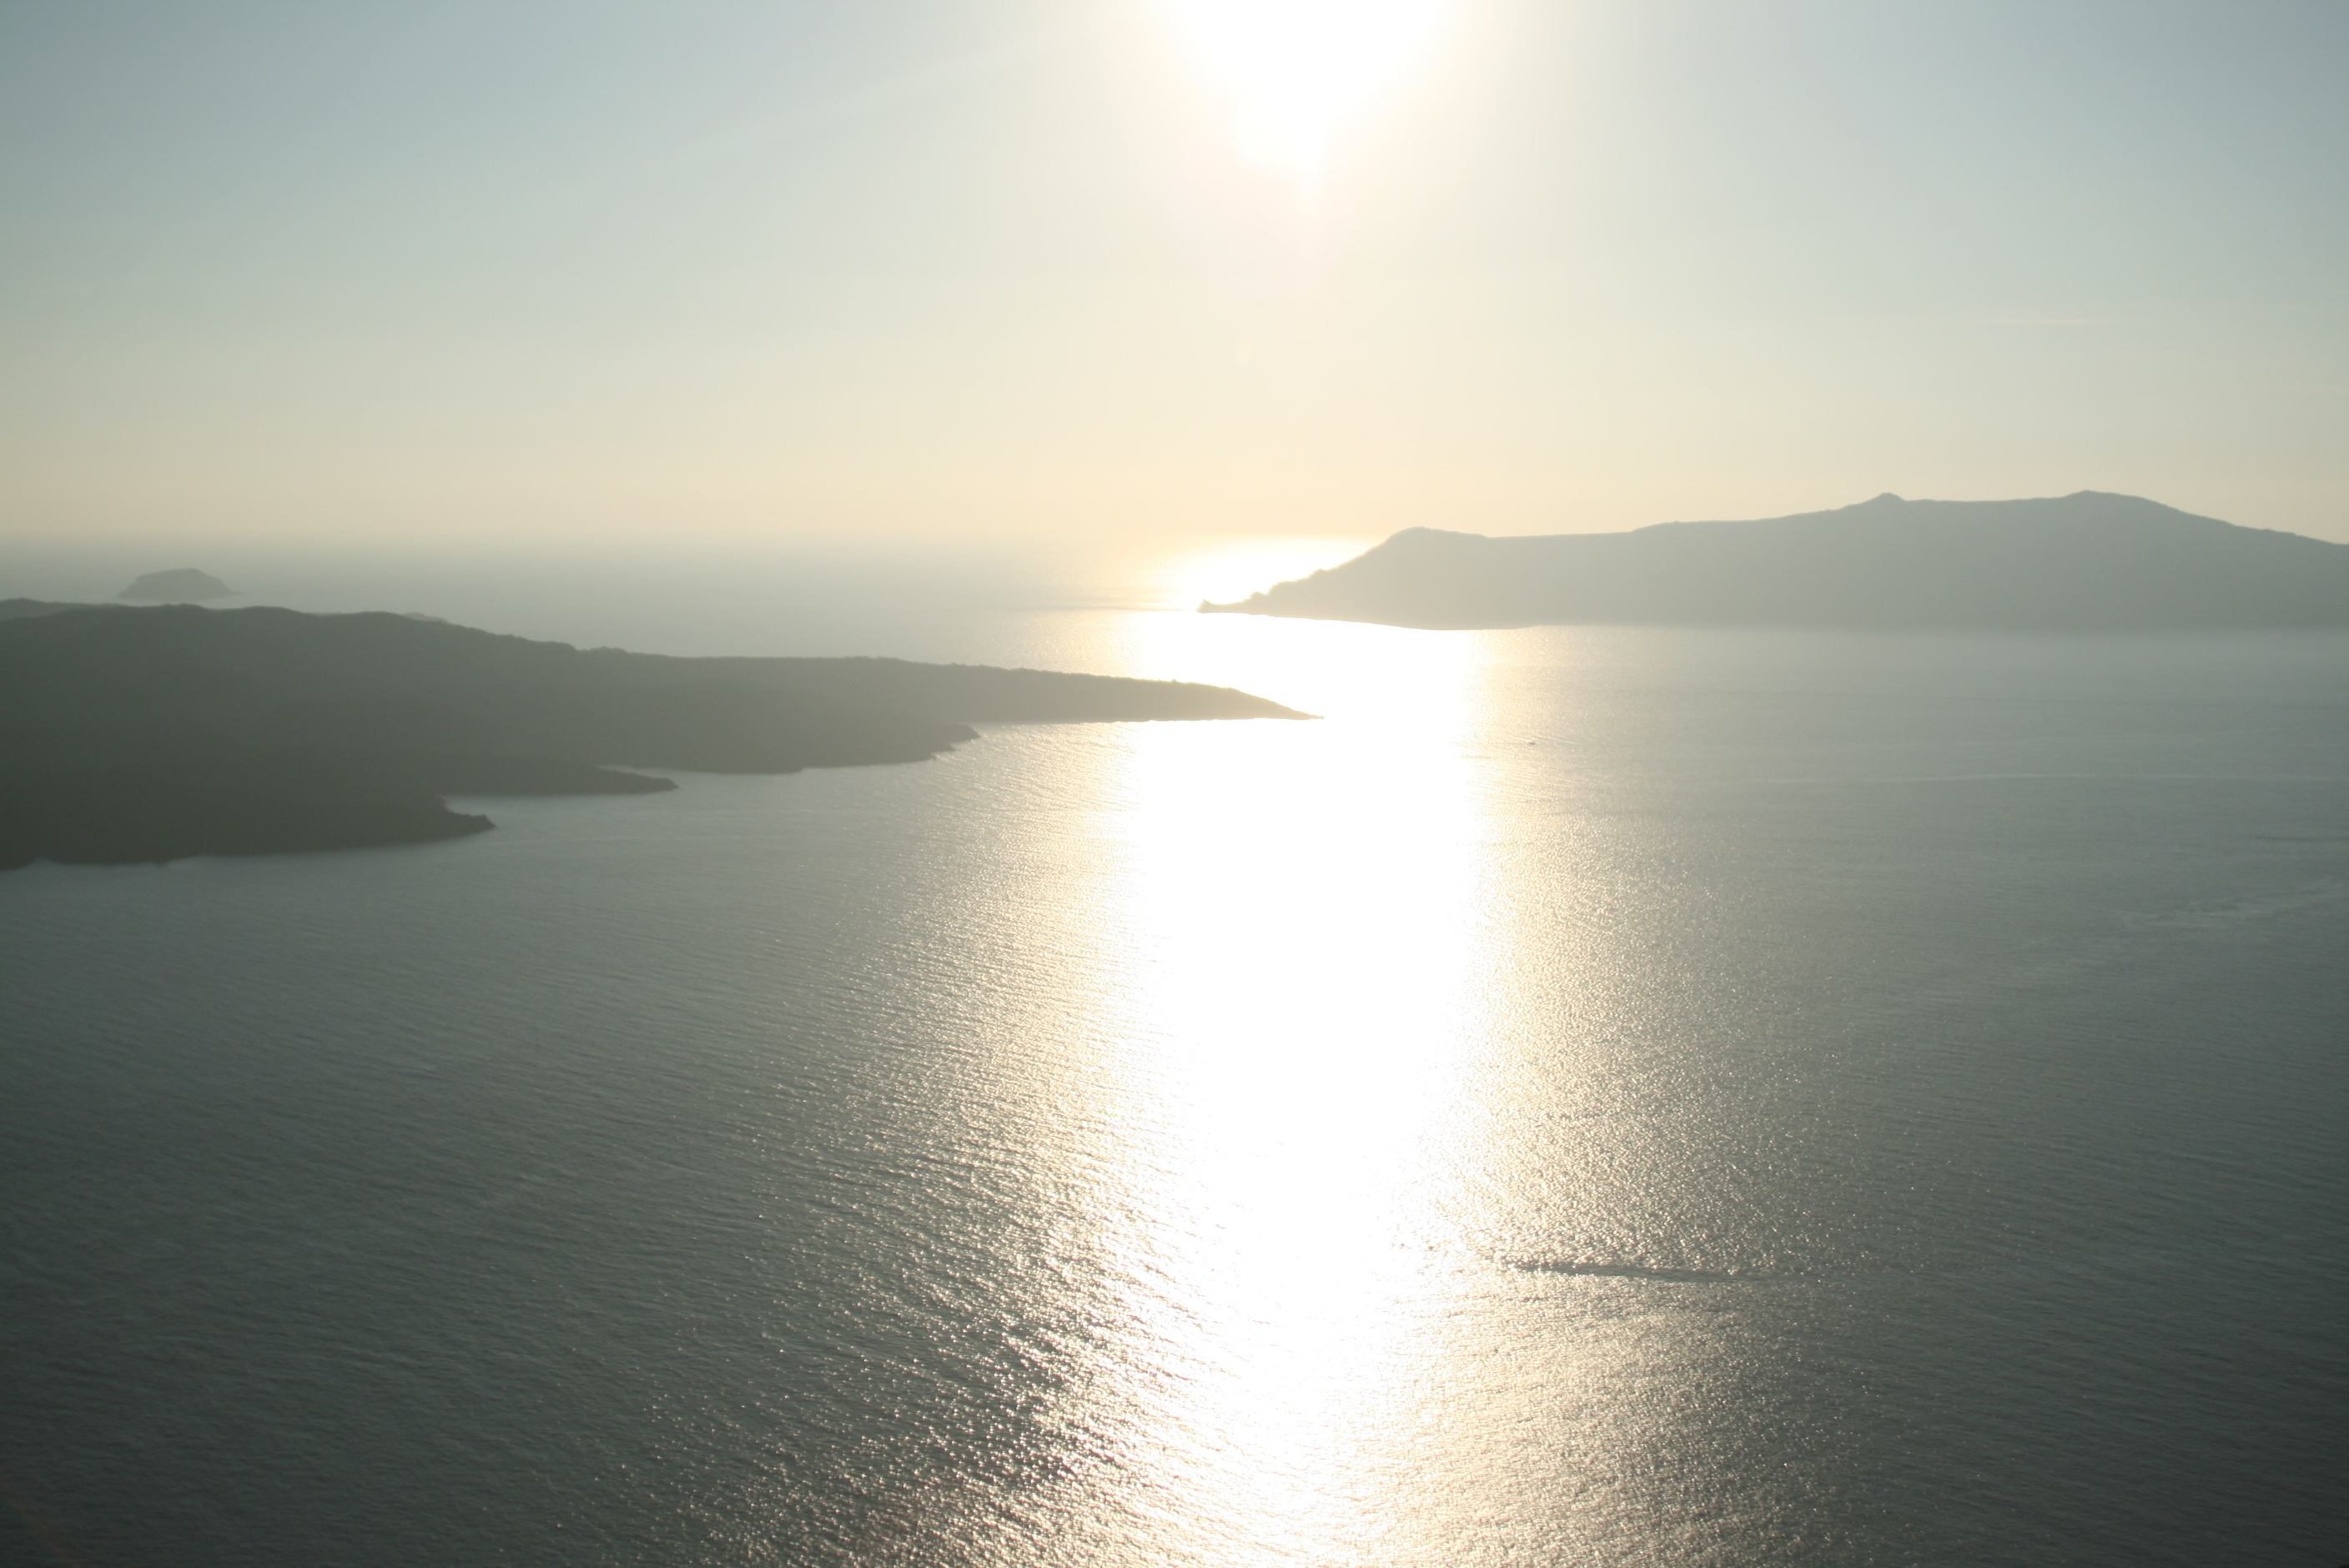
sea, coast, water, ocean, horizon, sun, sunrise, sunset, sunlight, morning, lake, dawn, dusk, reflection, holiday, bay, reservoir, body of water, santorini, landscapes, greece, loch, cyclades, the coast, atmospheric phenomenon